University of Helsinki Botanical Garden

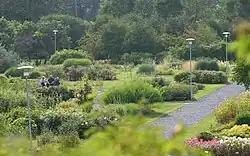
The Kaisaniemi Garden

The University of Helsinki Botanical Garden has its roots in the Imperial Academy of Turku Botanical Garden, which was established by Professor Elias Tillandz in 1678. Tillandz’ garden was a small garden for growing cabbages and medicinal plants. After Tillandz’ death, the garden was left to its own demise until Professor Pehr Kalm took responsibility for it. The garden started to flourish as Kalm brought hundreds of useful plants with him from North America. When the Imperial Academy of Turku relocated to Helsinki in 1828, it was allocated a piece of land in Kaisaniemi that had previously served as common pasture for the people of Helsinki. Professor of Zoology and Botany Carl Reinhold Sahlberg started construction on a new garden, relying on his extensive private collection that was not destroyed in the Great Fire of Turku. Head Gardener Franz Faldermann of the Saint Petersburg Botanical Garden was commissioned to design the botanical garden. According to his plan, the garden had two separate areas: gardens and a park-like arboretum. He also planned the greenhouse buildings, of which the first was completed in 1832. Sahlberg served as the first head and organizer of the botanical garden, whose ambitious goal was to create collections of all of the plants in Finland and as many of the non-Finnish plants that thrived in Finland.